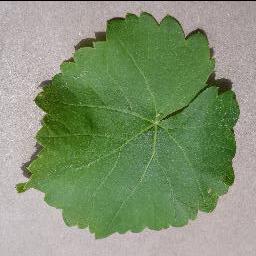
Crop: grape
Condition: healthy